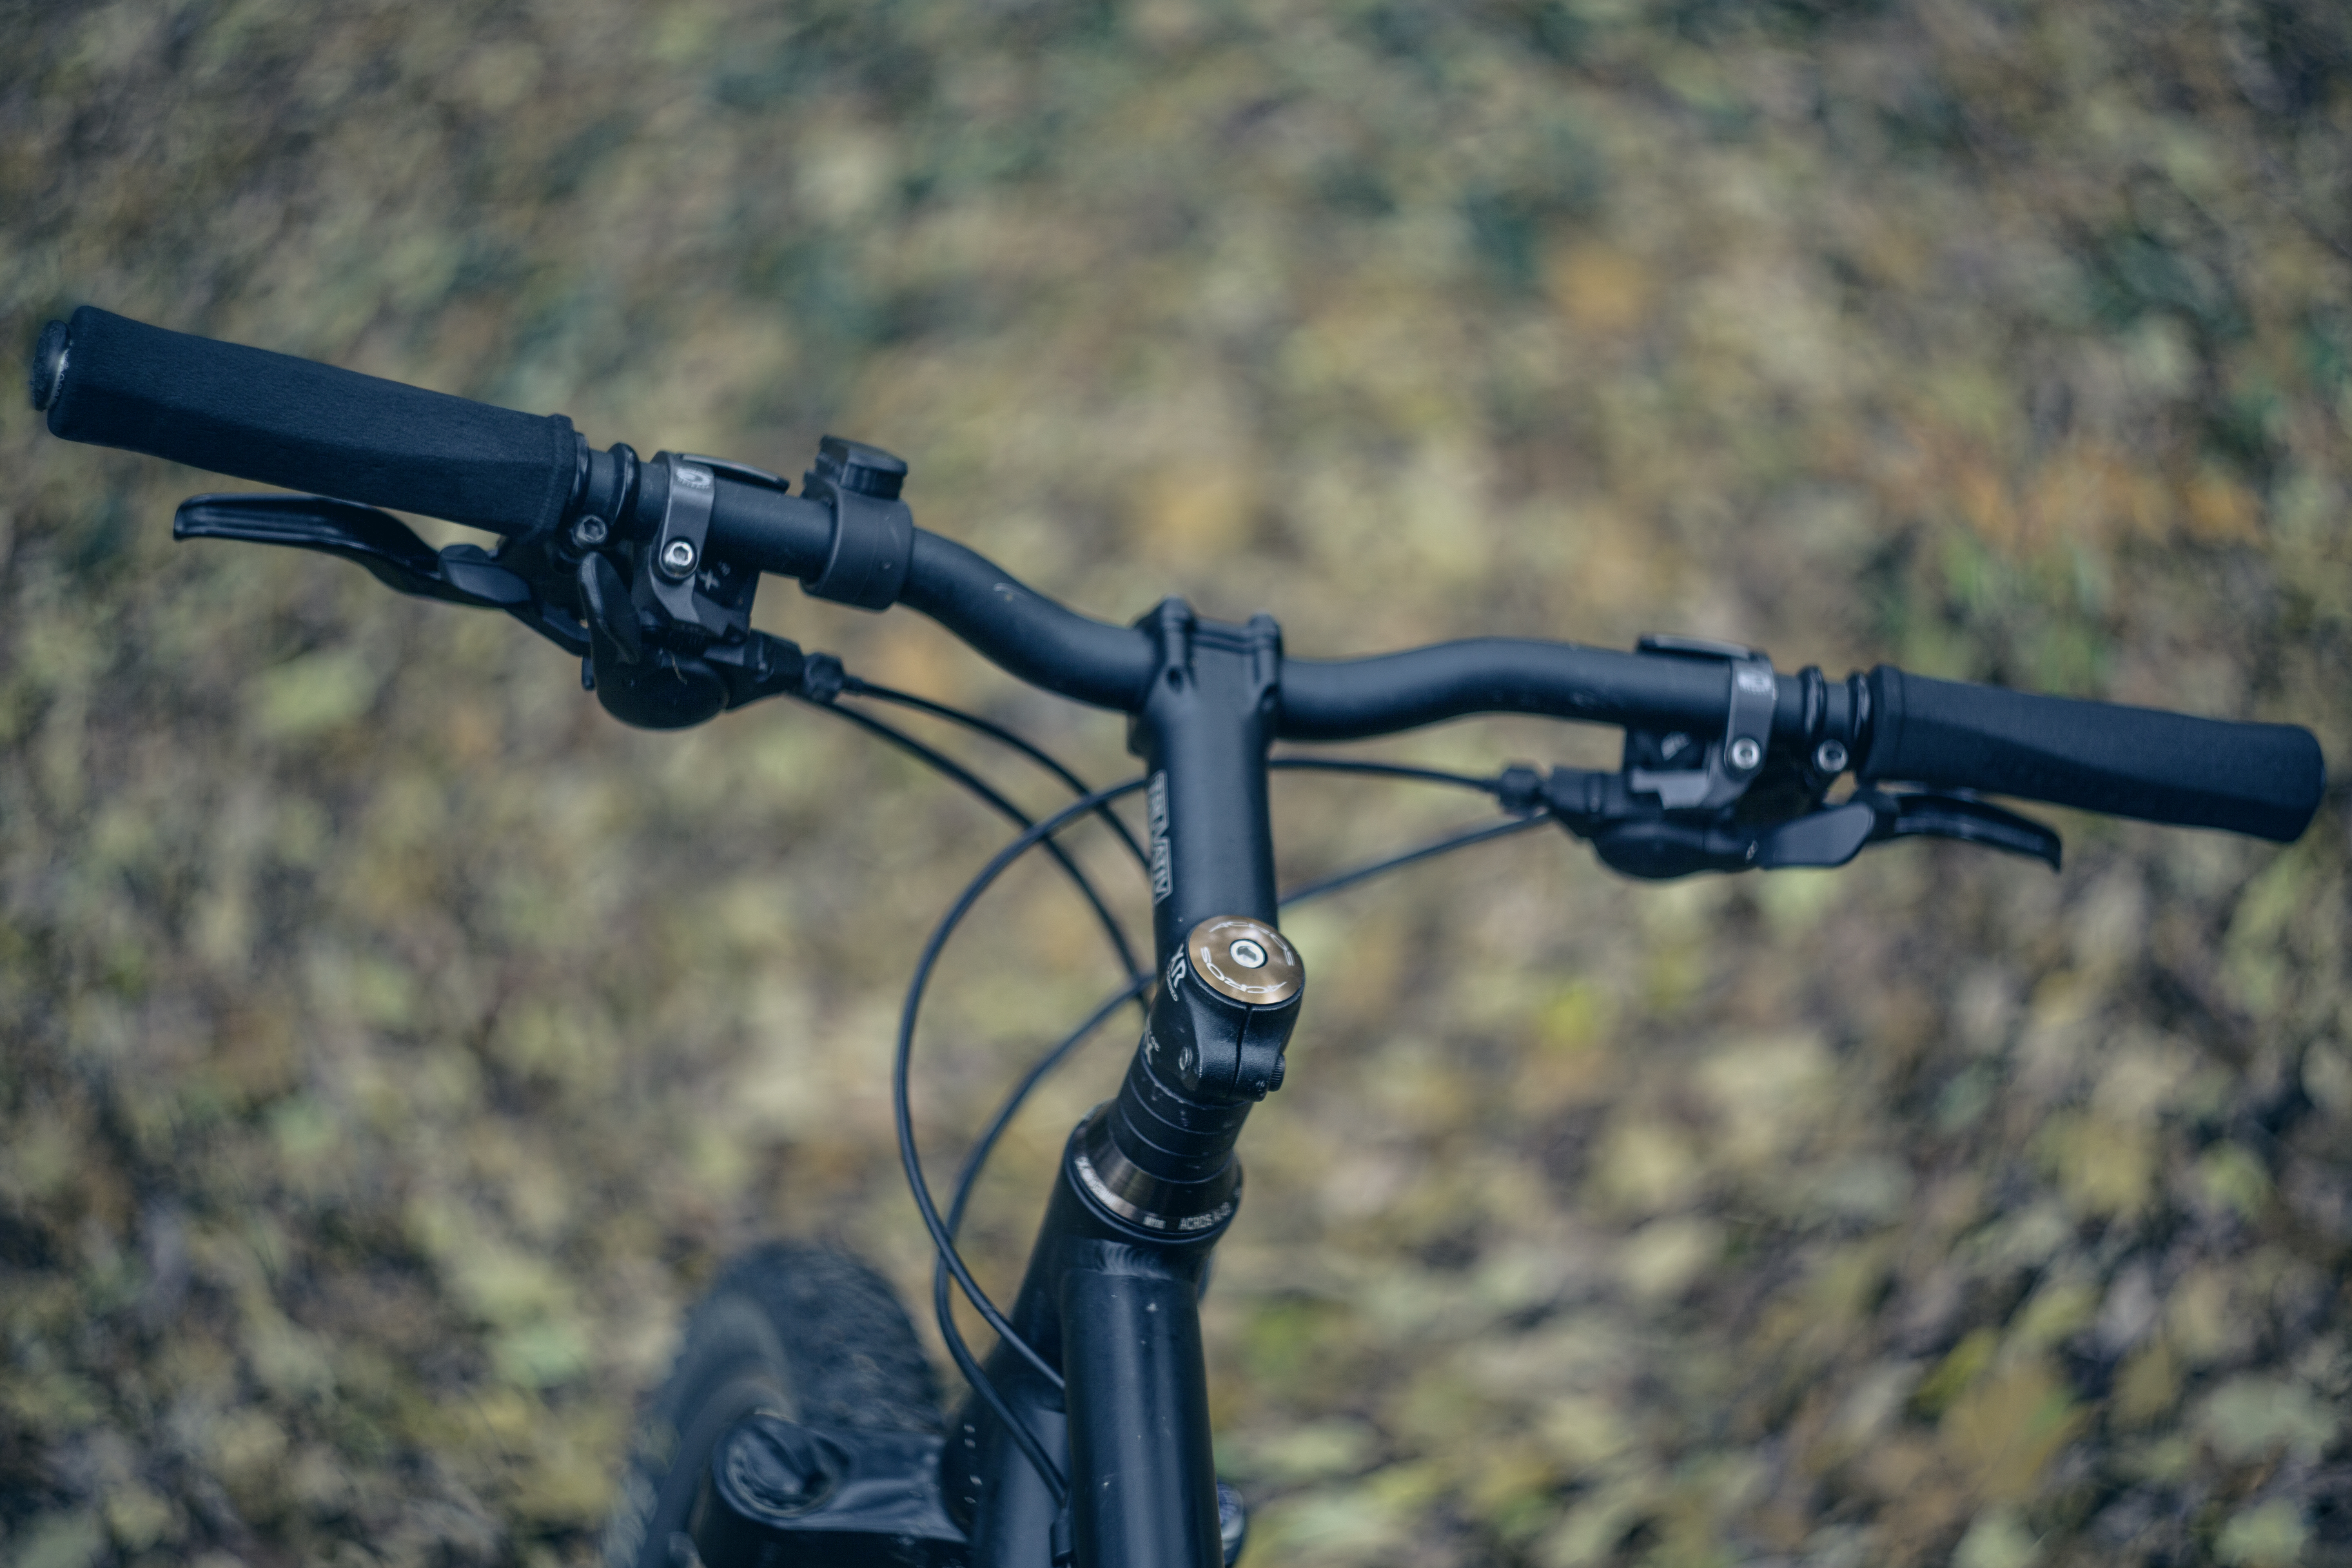
nature, outdoor, blur, sport, ground, countryside, flower, bicycle, bike, travel, recreation, environment, foliage, vehicle, relax, color, macro, ride, colorful, flora, weapon, season, sports equipment, mountain bike, flowers, close up, outdoors, colour, riding, colors, daylight, bright, freeride, mountainbike, cycle sport